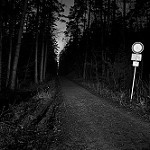
Label: B & W